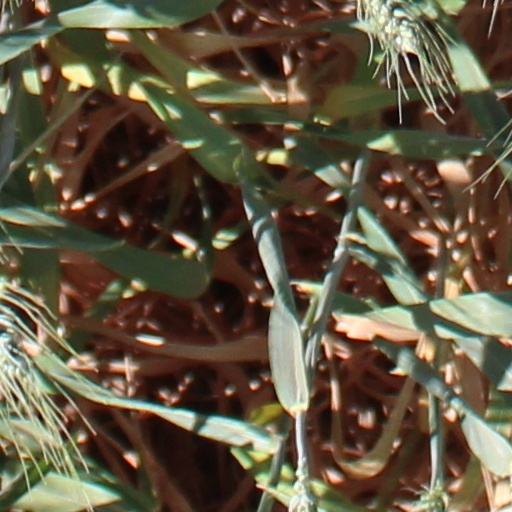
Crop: wheat